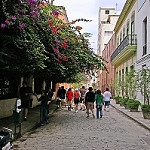
Label: street